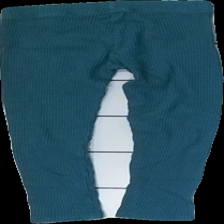
View: back
Type: Tights
Category: Children
Brand: H&M
Colors: Green
Material: 100% Cotton
Cut: Tight
Size: 116
Season: All
Price range: 50-100
Recommended usage: Reuse
Description: Green tights